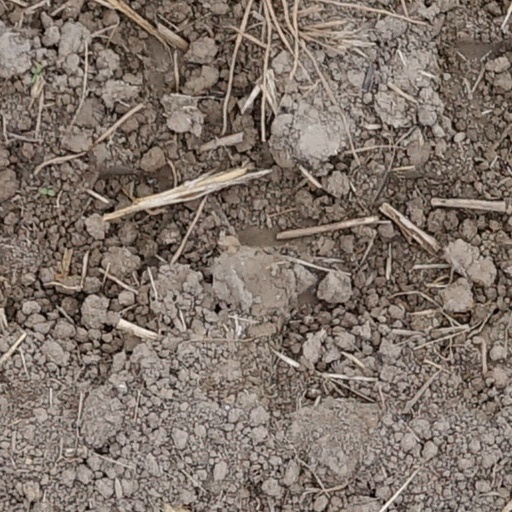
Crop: wheat